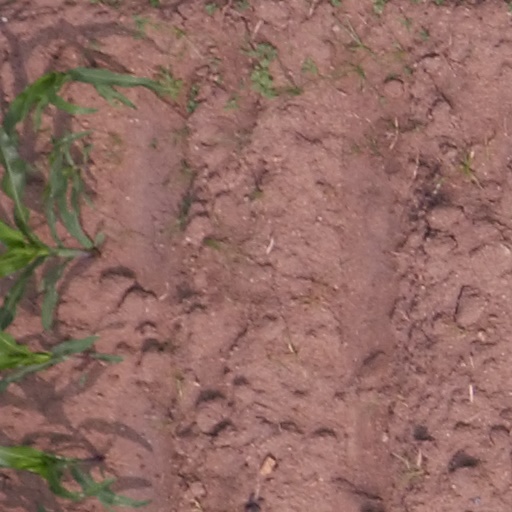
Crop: maize; corn